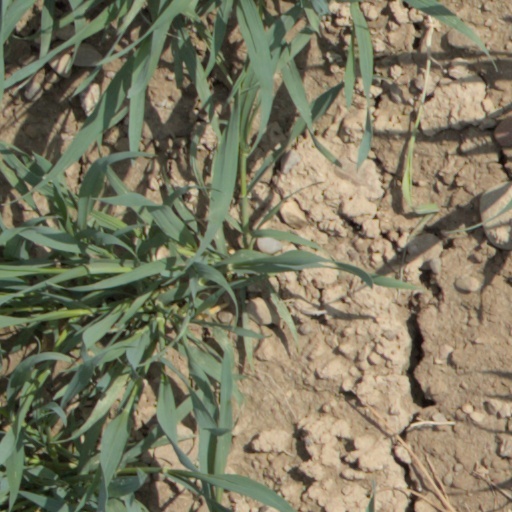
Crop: wheat